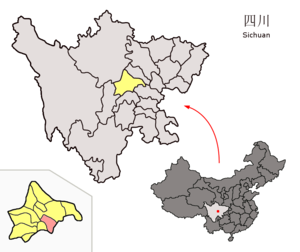
Le district de Shuangliu est un district administratif de la province du Sichuan en Chine. Il est placé sous la juridiction de la ville sous-provinciale de Chengdu.